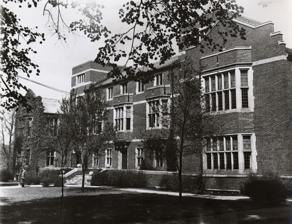
Building: Alumni Hall (Vanderbilt University)
Country: United States of America
Year built: 1925
For Confederate Memorial Hall, see Memorial Hall, Vanderbilt University . United States historic place Alumni Memorial Hall, Vanderbilt University U.S. National Register of Historic Places Show map of Tennessee Show map of the United States Location 2205 West End Avenue, Nashville, Tennessee Coordinates 36°08′53″N 86°48′12″W / 36.1480°N 86.8033°W / 36.1480; -86.8033 Built 1925 Architect Henry C. Hibbs Architectural style Collegiate Gothic NRHP reference No. 11000418 Added to NRHP July 6, 2011 Alumni Hall is a historic building on the campus of Vanderbilt University in Nashville, Tennessee . Designed in the Collegiate Gothic style by Henry C. Hibbs , it was built in 1925 to commemorate the 44 Vanderbilt men who died in World War I. It was added to the National Register of Historic Places in 2011. The building was renovated in 2013 and is currently used as a student center. References